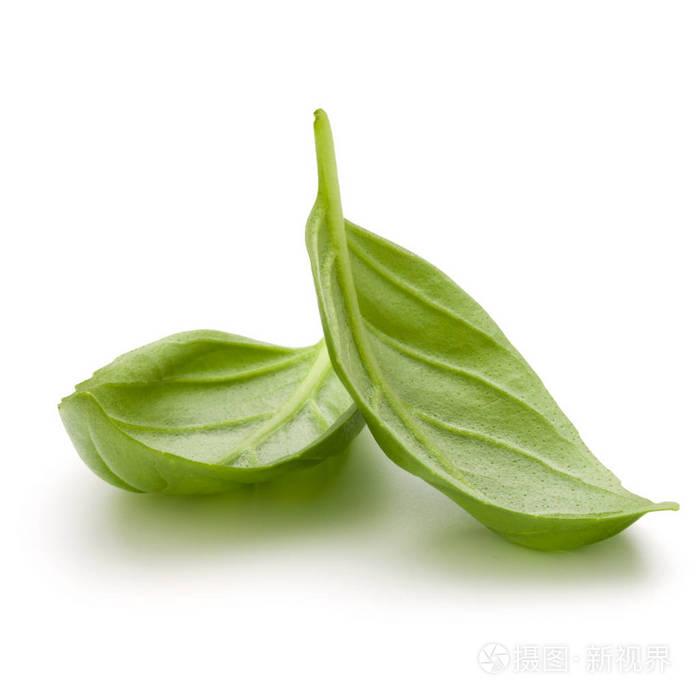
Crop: unknown
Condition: basil